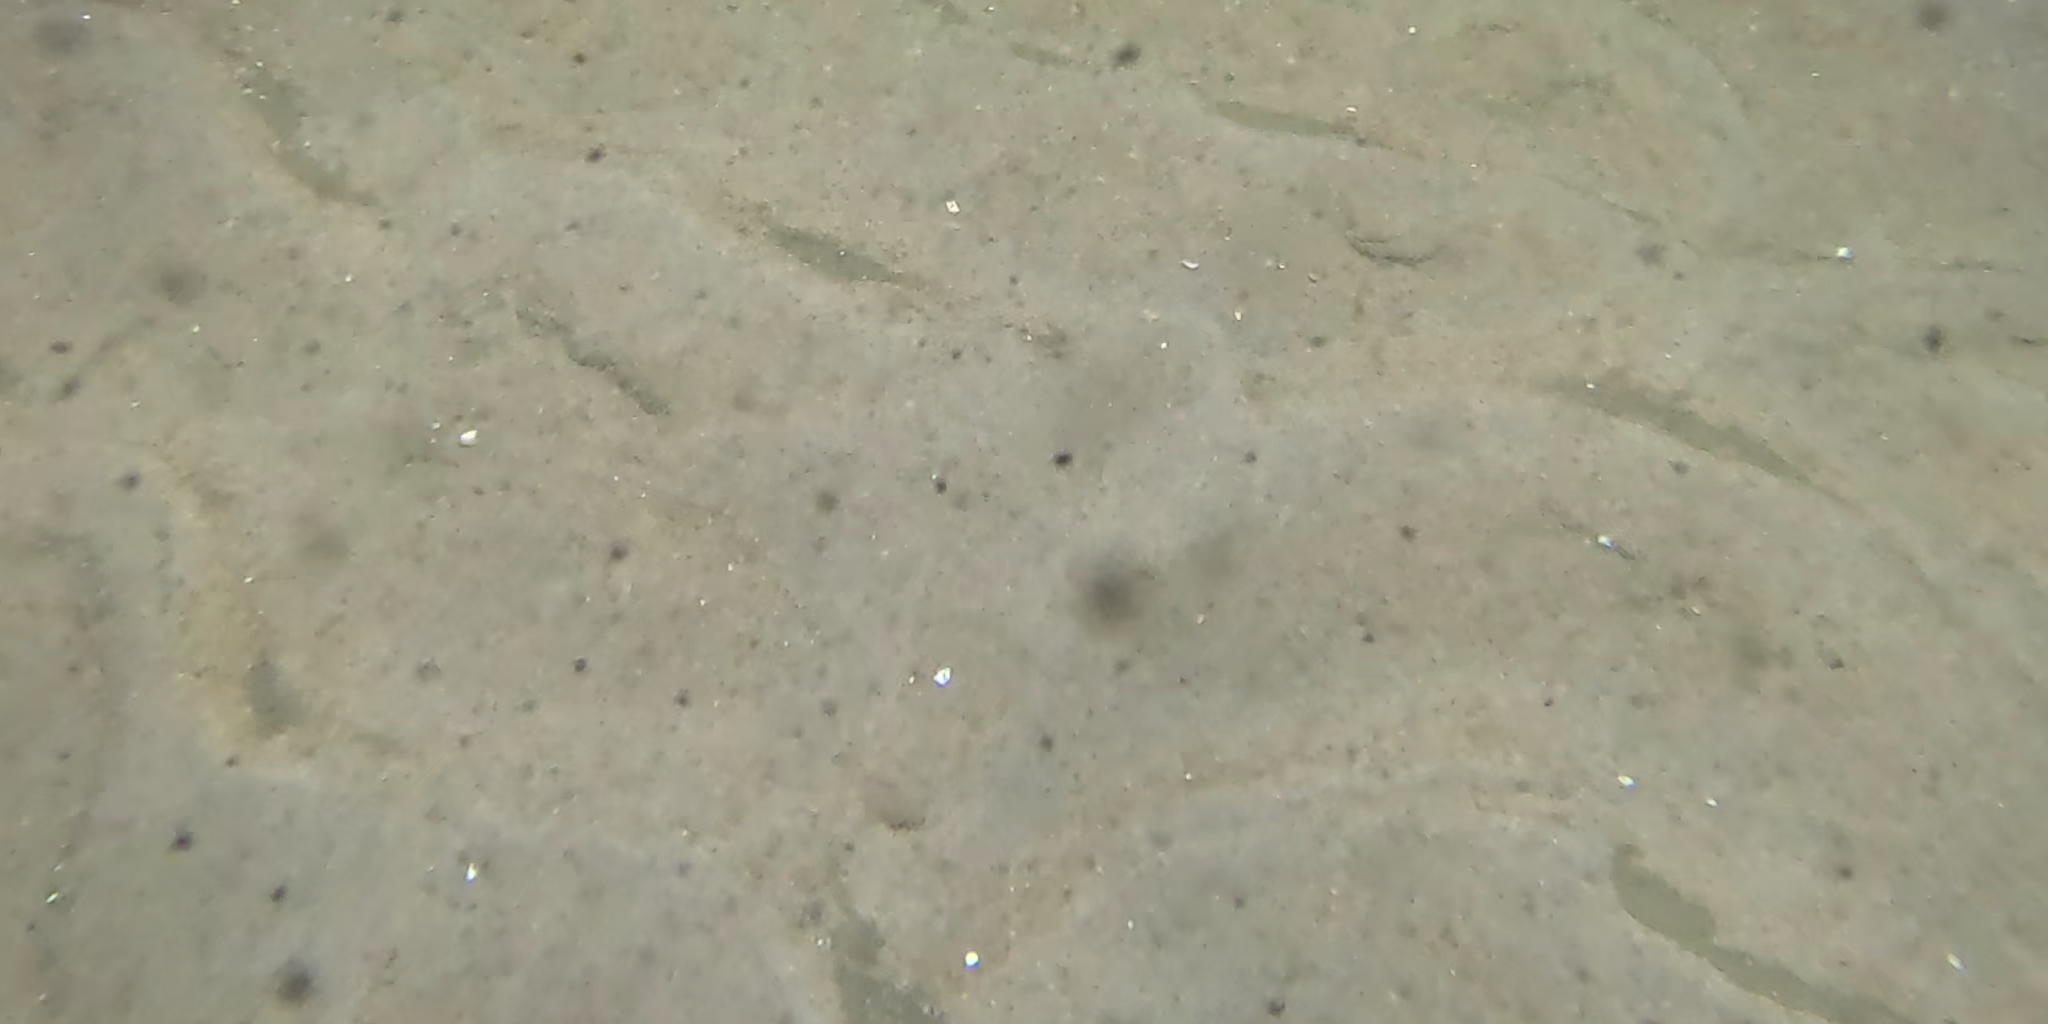
Seabed habitat: sand